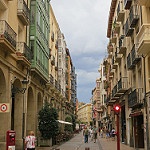
Scene: Outdoor